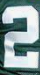
Number: 2